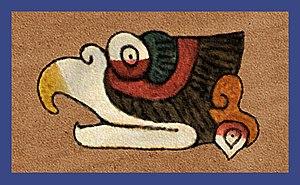
Symbole Cozcacuauhtli du Codex Borgia (fac-similé). Foundation for the Advancement of Mesoamercan Studies, Inc. (FAMSI). Español: Símbolo Cozcacuauhtli del Códice Borgia (facsímile). Foundation for the Advancement of Mesoamercan Studies, Inc. (FAMSI).
"Le calendrier aztèque était intimement lié à la mythologie des anciens peuples de la Mésoamérique, ceux qui jadis occupaient le plateau central de l'actuel Mexique, et qui ont formé, entre nos XIVᵉ et XVIᵉ siècles ""occidentaux"", la civilisation aztèque. Exprimant un système de croyances chargé de représentations abstraites, le temps ""mexicain"" ne se distinguait pas radicalement de l'espace conçu comme un milieu hétérogène et doué de propriétés singulières selon les orientations cardinales. De même, à la différence de nos habitudes mentales, il n’était pas perçu comme linéaire, mais s’appréhendait de manière cyclique, à travers 3 systèmes comptables parallèles mettant en lumière des connaissances astronomiques élaborées. On parlera donc, par la suite, du ""système calendaire aztèque"", et de ses cycles spatio-temporels divinatoire, solaire et vénusien.
Un bec, au sens strict, est une structure anatomique externe qui permet la prise alimentaire et donc la nutrition chez les oiseaux. Mais il permet aussi la toilette de l'animal, la nutrition des jeunes, la chasse d'une proie, la manipulation d'objets, et peut aussi être un élément important pour la parade nuptiale.